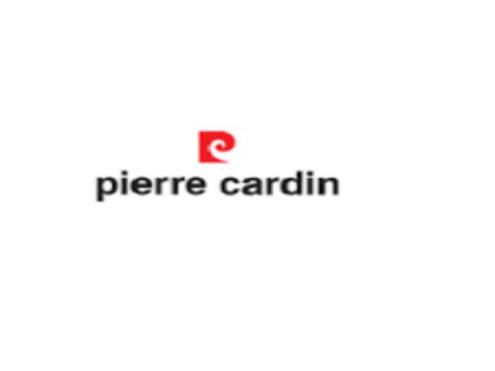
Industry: Clothes